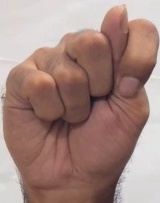
ASL sign: T